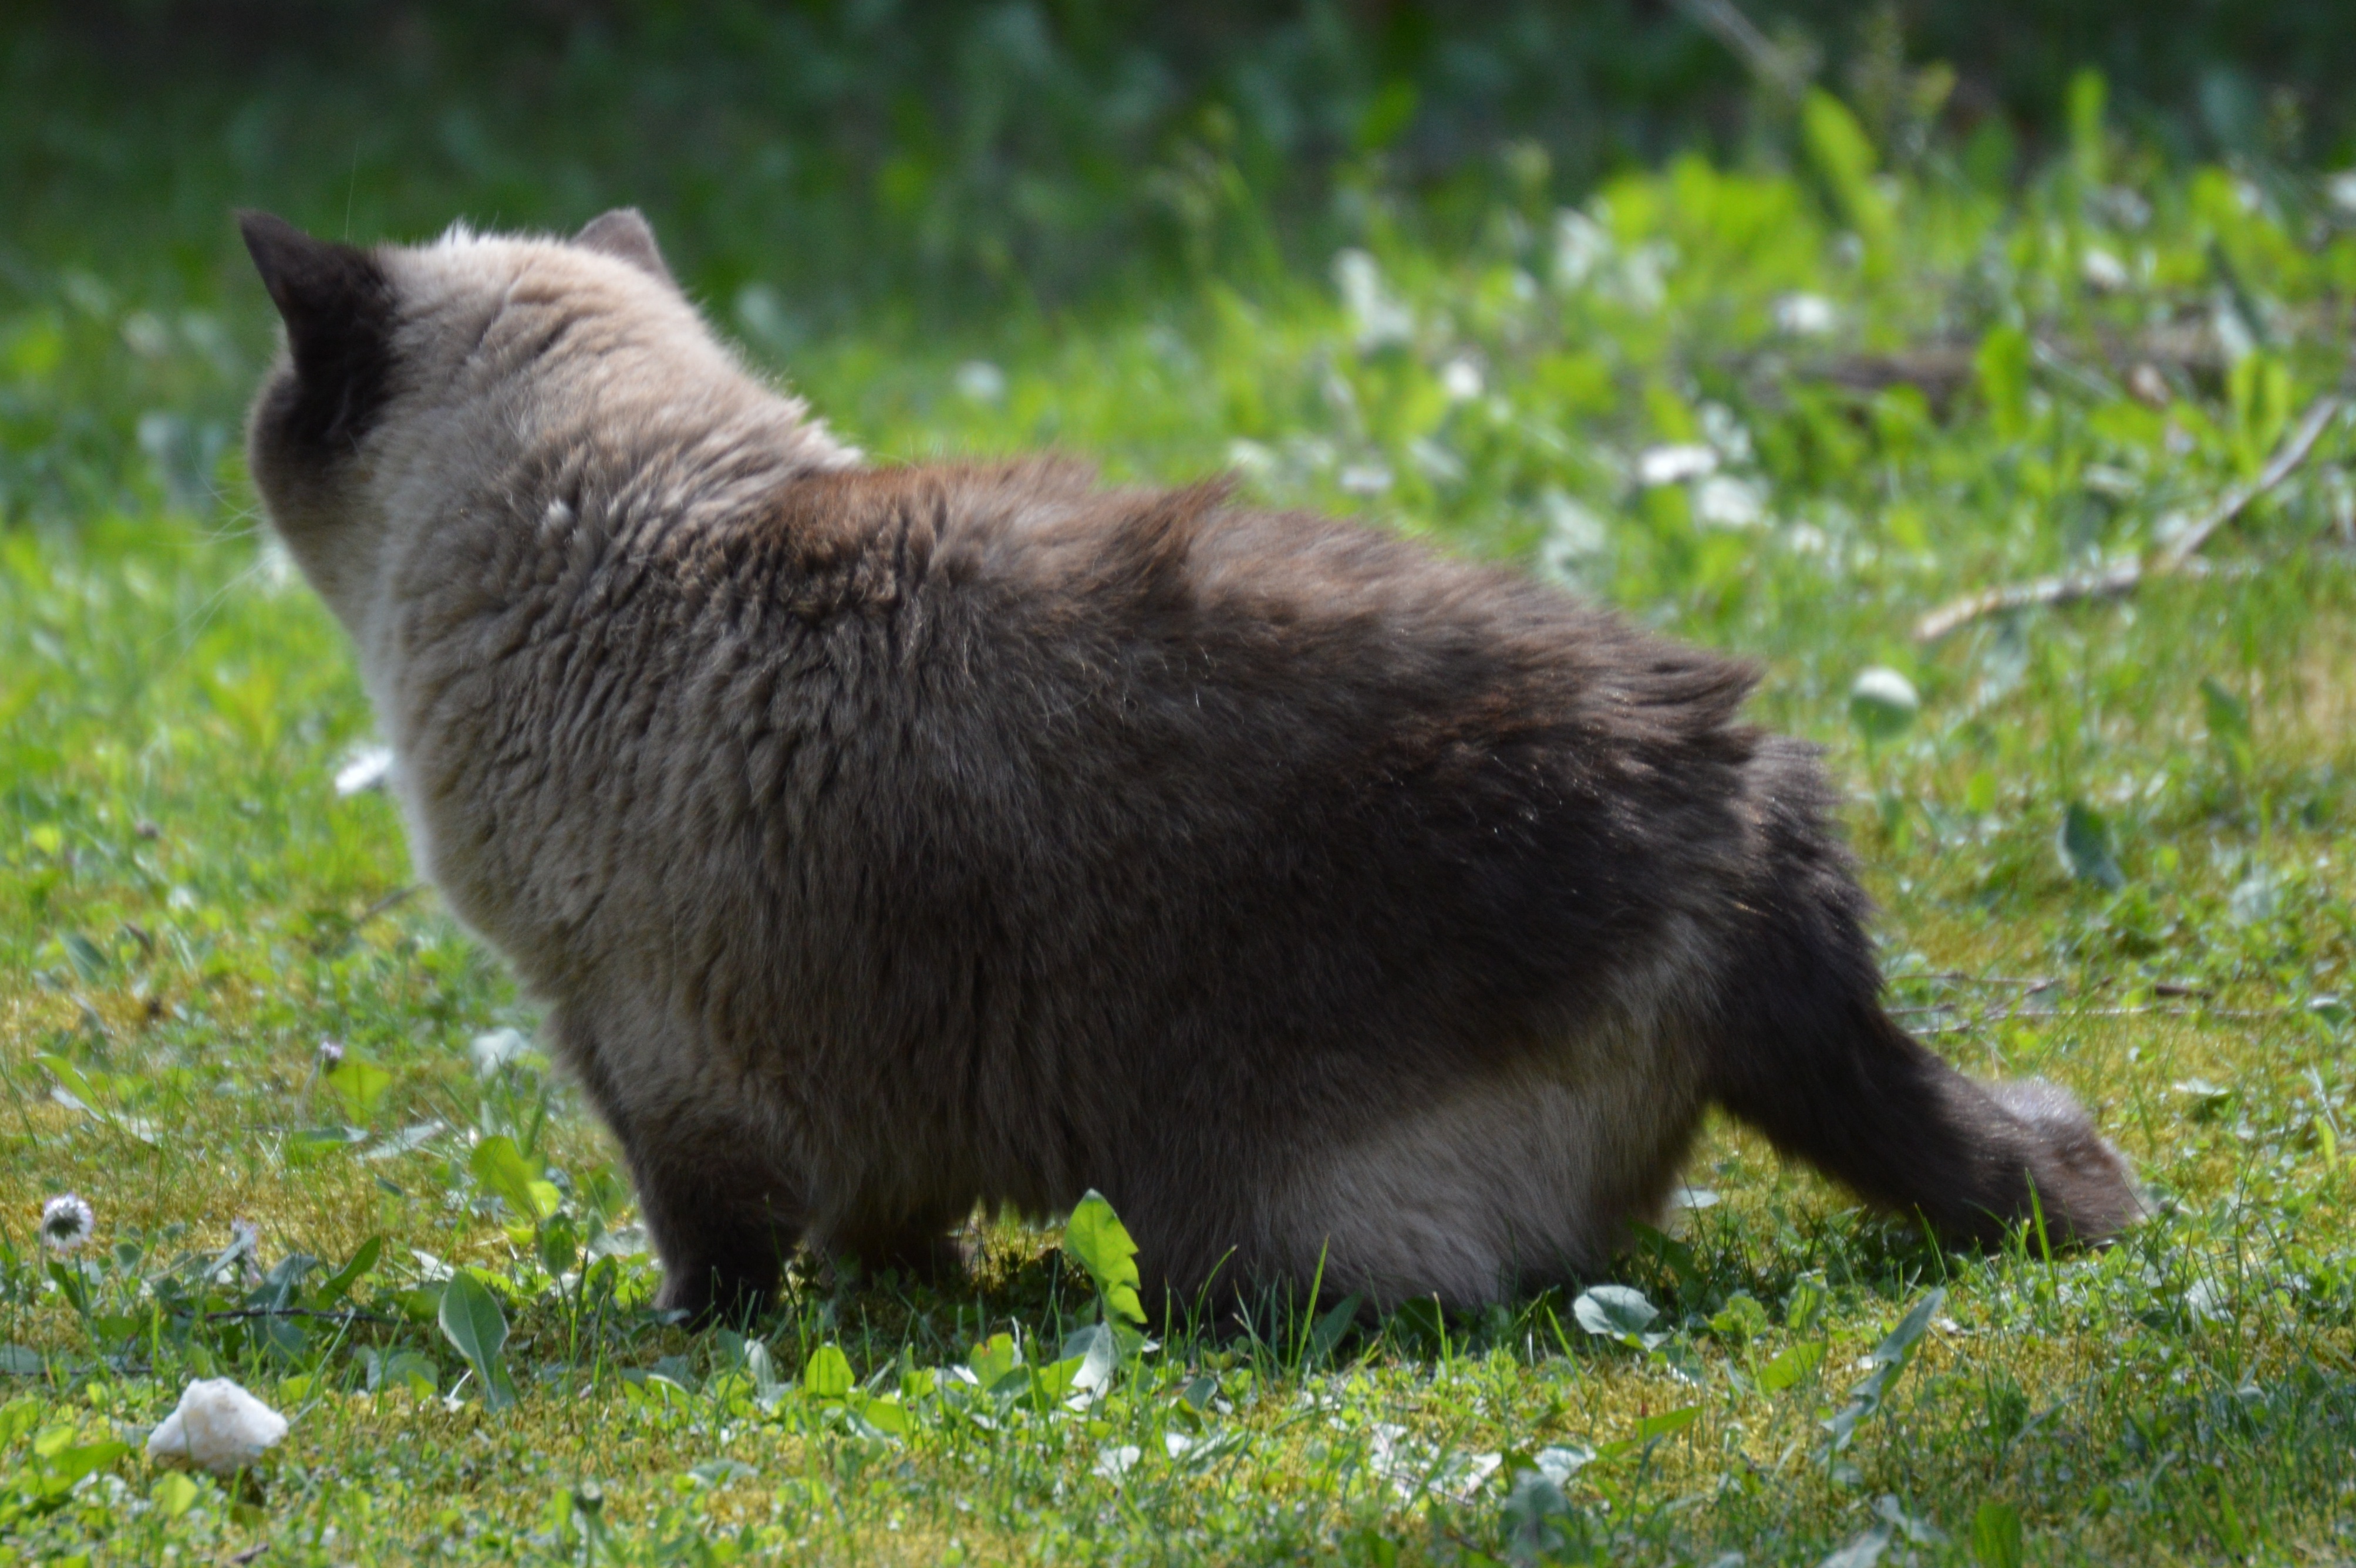
grass, sweet, wildlife, fur, cat, brown, mammal, black cat, fauna, thoroughbred, pets, beige, vertebrate, mieze, dreamy, dear, british shorthair, small to medium sized cats, dog breed group